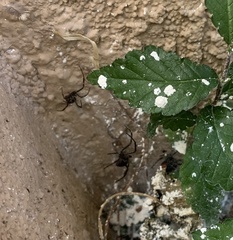
Species: Lactrodectus_hesperus